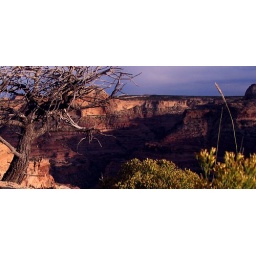
The san rafael river canyon, running through the san rafael swell in southern utah.